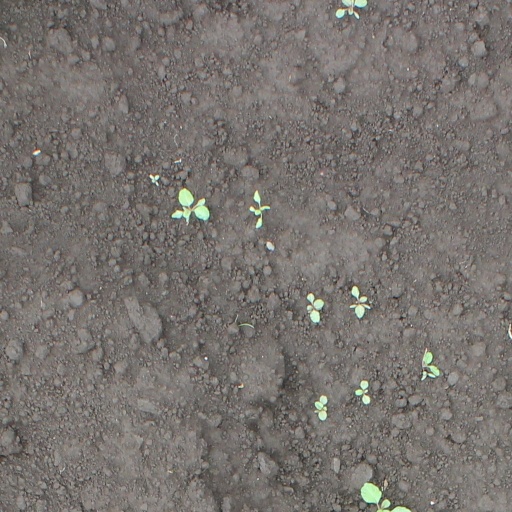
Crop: soybean